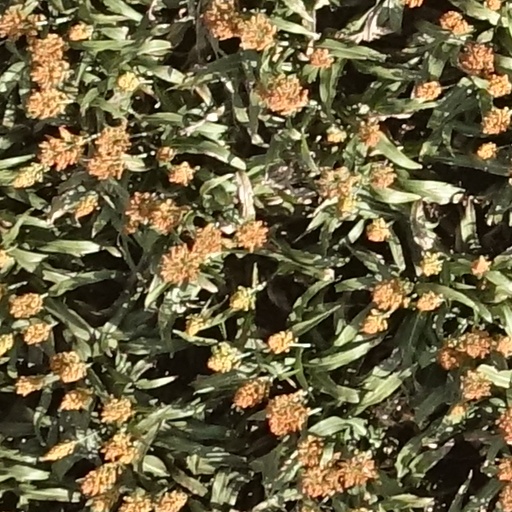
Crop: sorghum